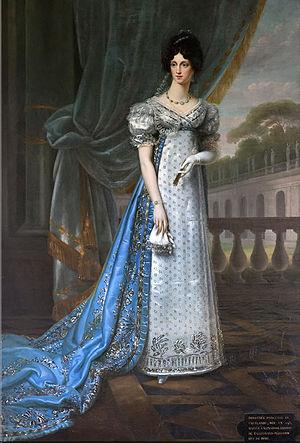
Charles-Maurice de Talleyrand-Périgord, communément nommé Talleyrand, est un homme d'État et diplomate français, né le 2 février 1754 à Paris, mort dans cette même ville le 17 mai 1838.
Joseph Chabord né le 5 août 1783 à Chambéry et mort le 4 septembre 1848 à Paris est un peintre néo-classique français.
Le château de Bouges est un château français situé dans la commune de Bouges-le-Château dans le département de l'Indre et la région Centre-Val de Loire.